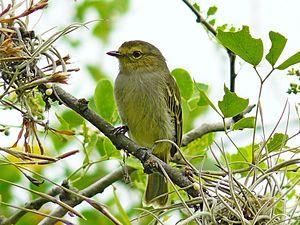
Zimmerius est un genre de passereaux de la famille des Tyrannidés. Il se trouve à l'état naturel dans le Sud du Mexique, en Amérique centrale et du Sud.